Jiujiang

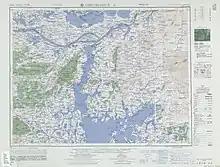
Map including Jiujiang (labeled as CHIU-CHIANG (KIUKIANG) (walled) ) (AMS, 1954)

Jiujiang Port is the largest port in Jiangxi Province located at the junction of the Yangtze River, Poyang Lake and the Beijing-Kowloon Railway. From west to east, this port consists of five docks namely Ruichang, Chengxi, Chengqu, Hukou and Pengze. As an important port situated on the lower and middle reaches of Yangtze River and one of the 5 main ports on the river, many domestic and international marine routes have been established, In the main, the freight handled consists of mineral building materials, coals, metal and nonmetal ores and petroleum.